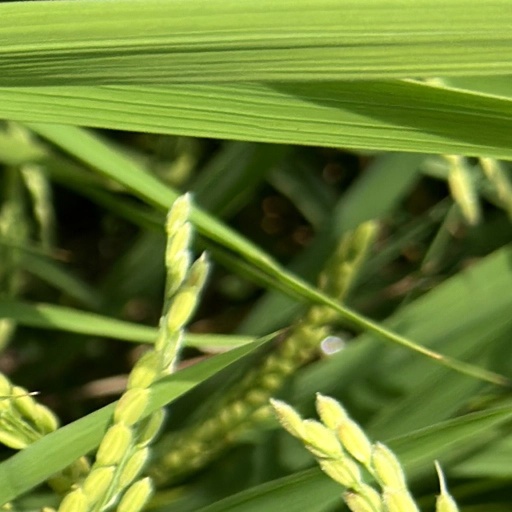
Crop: rice